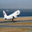
Label: airplane